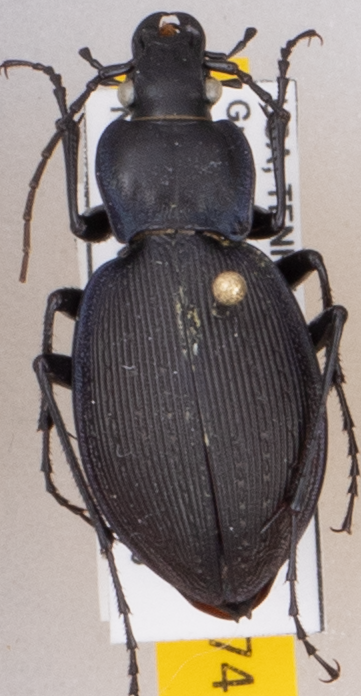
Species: Carabus goryi
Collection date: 2021-07-20
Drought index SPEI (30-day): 0.382
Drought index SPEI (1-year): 1.25
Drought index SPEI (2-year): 1.962